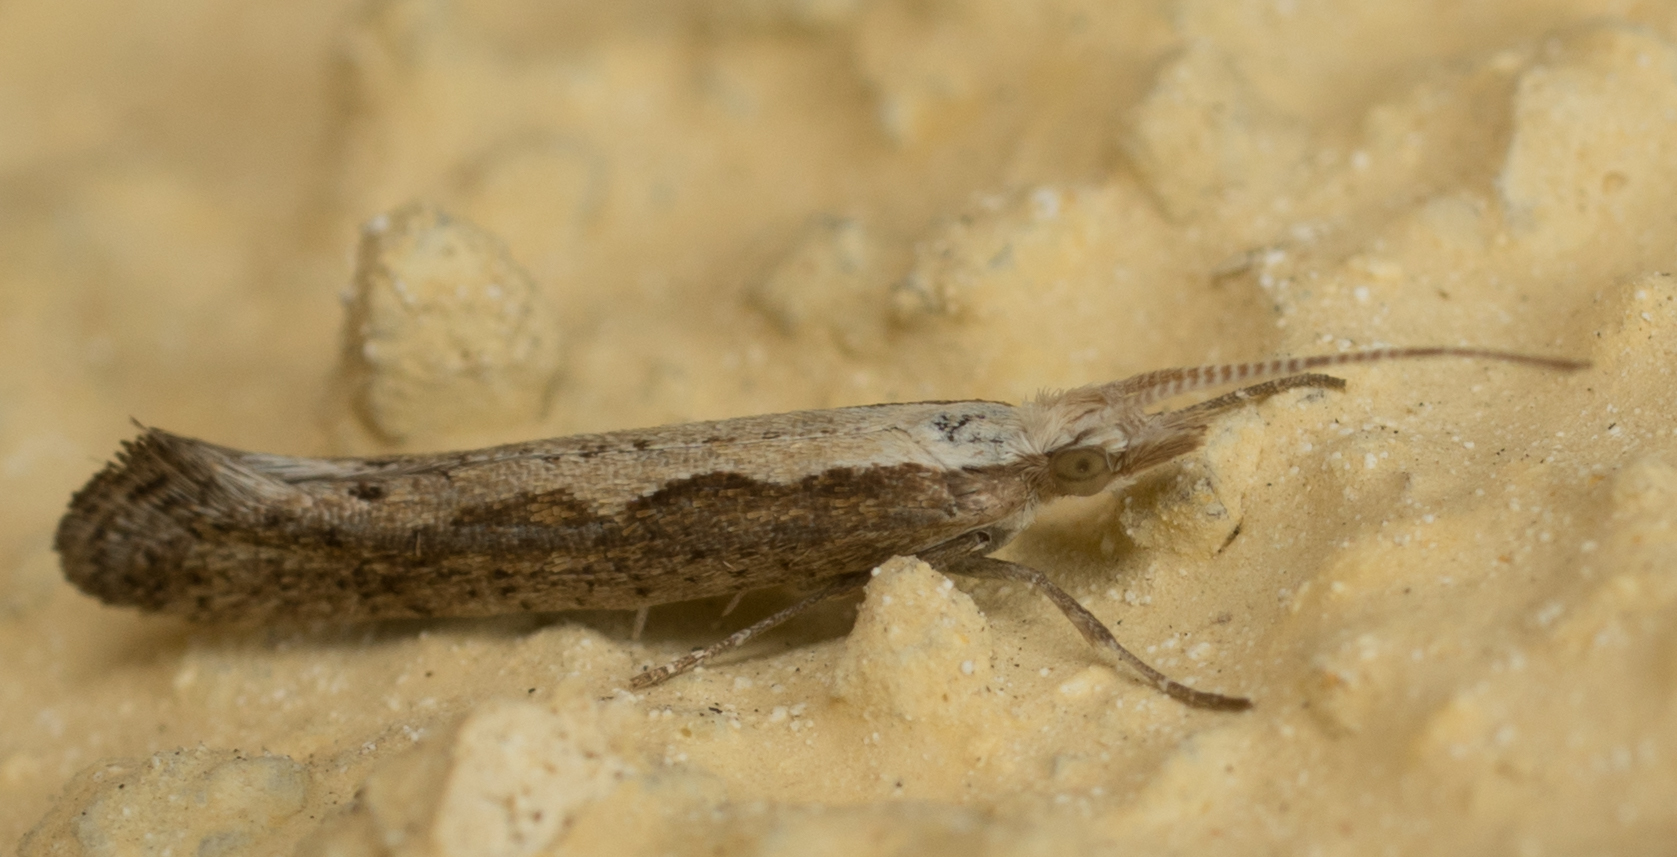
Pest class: diamondback_moth